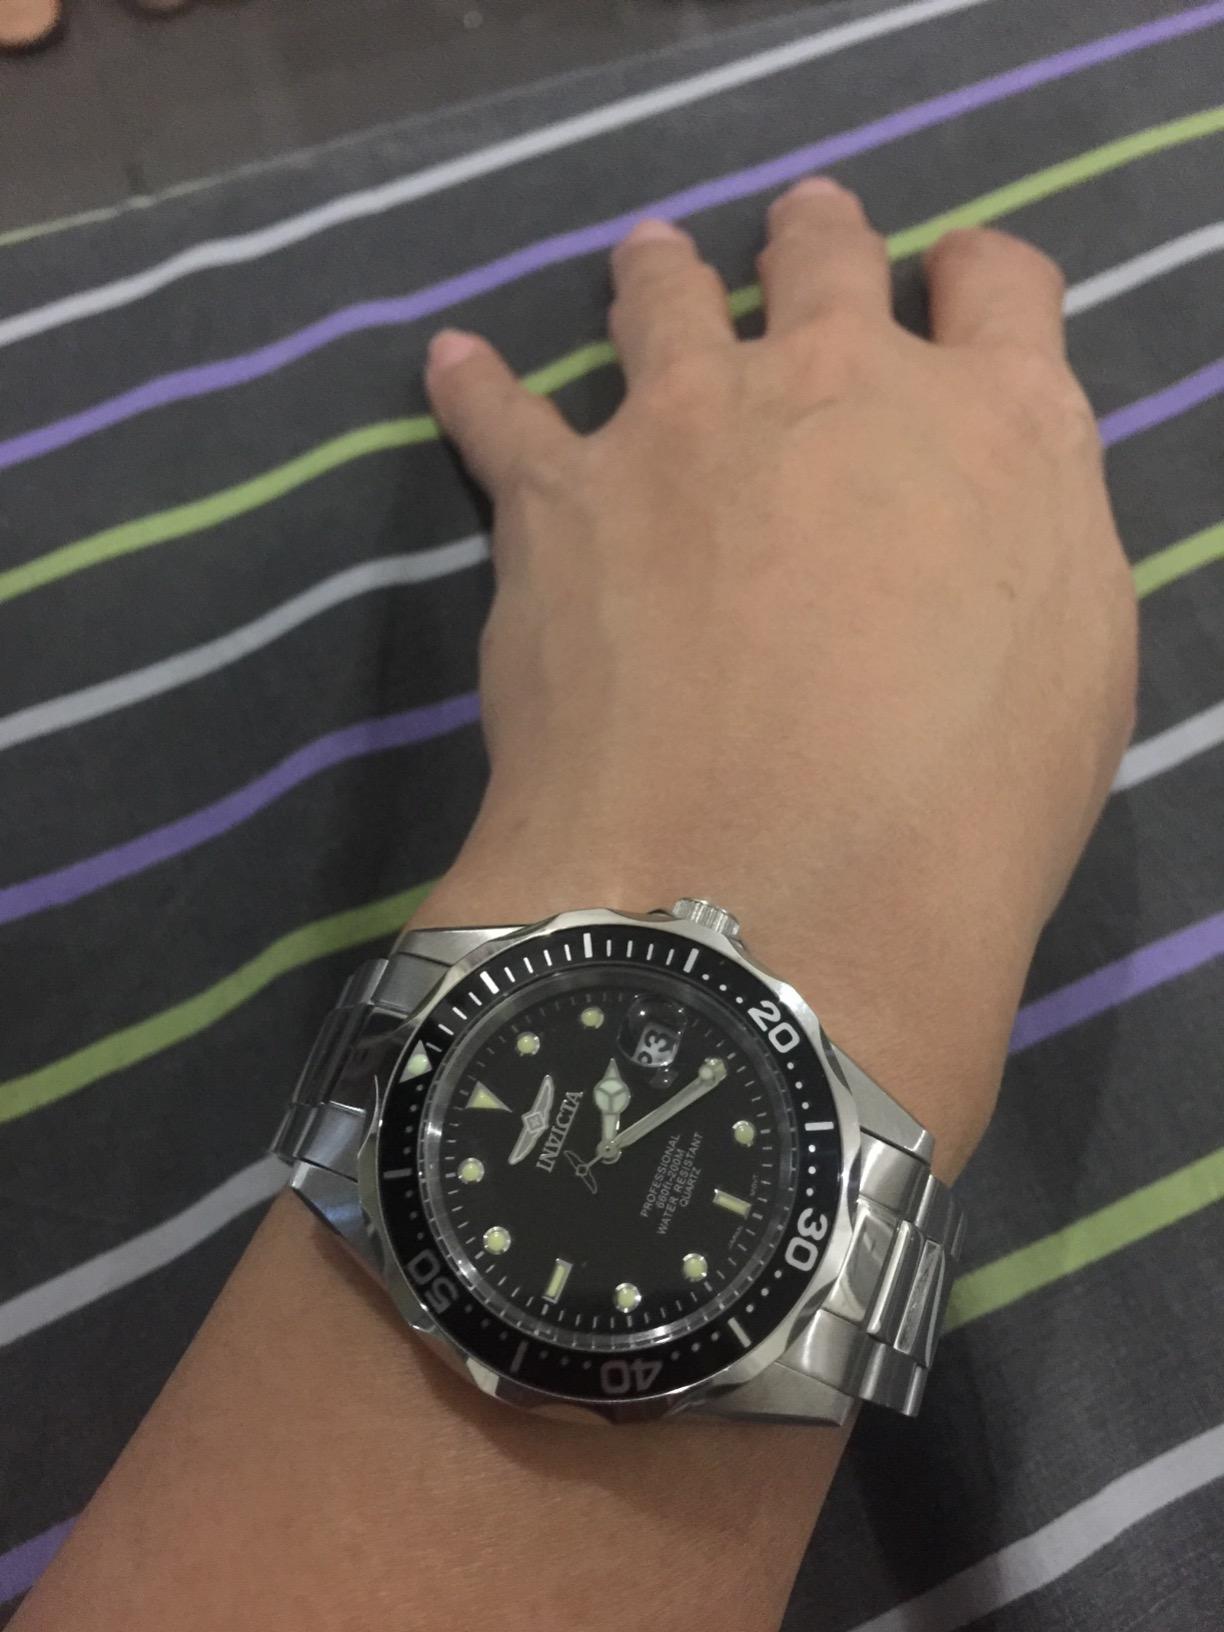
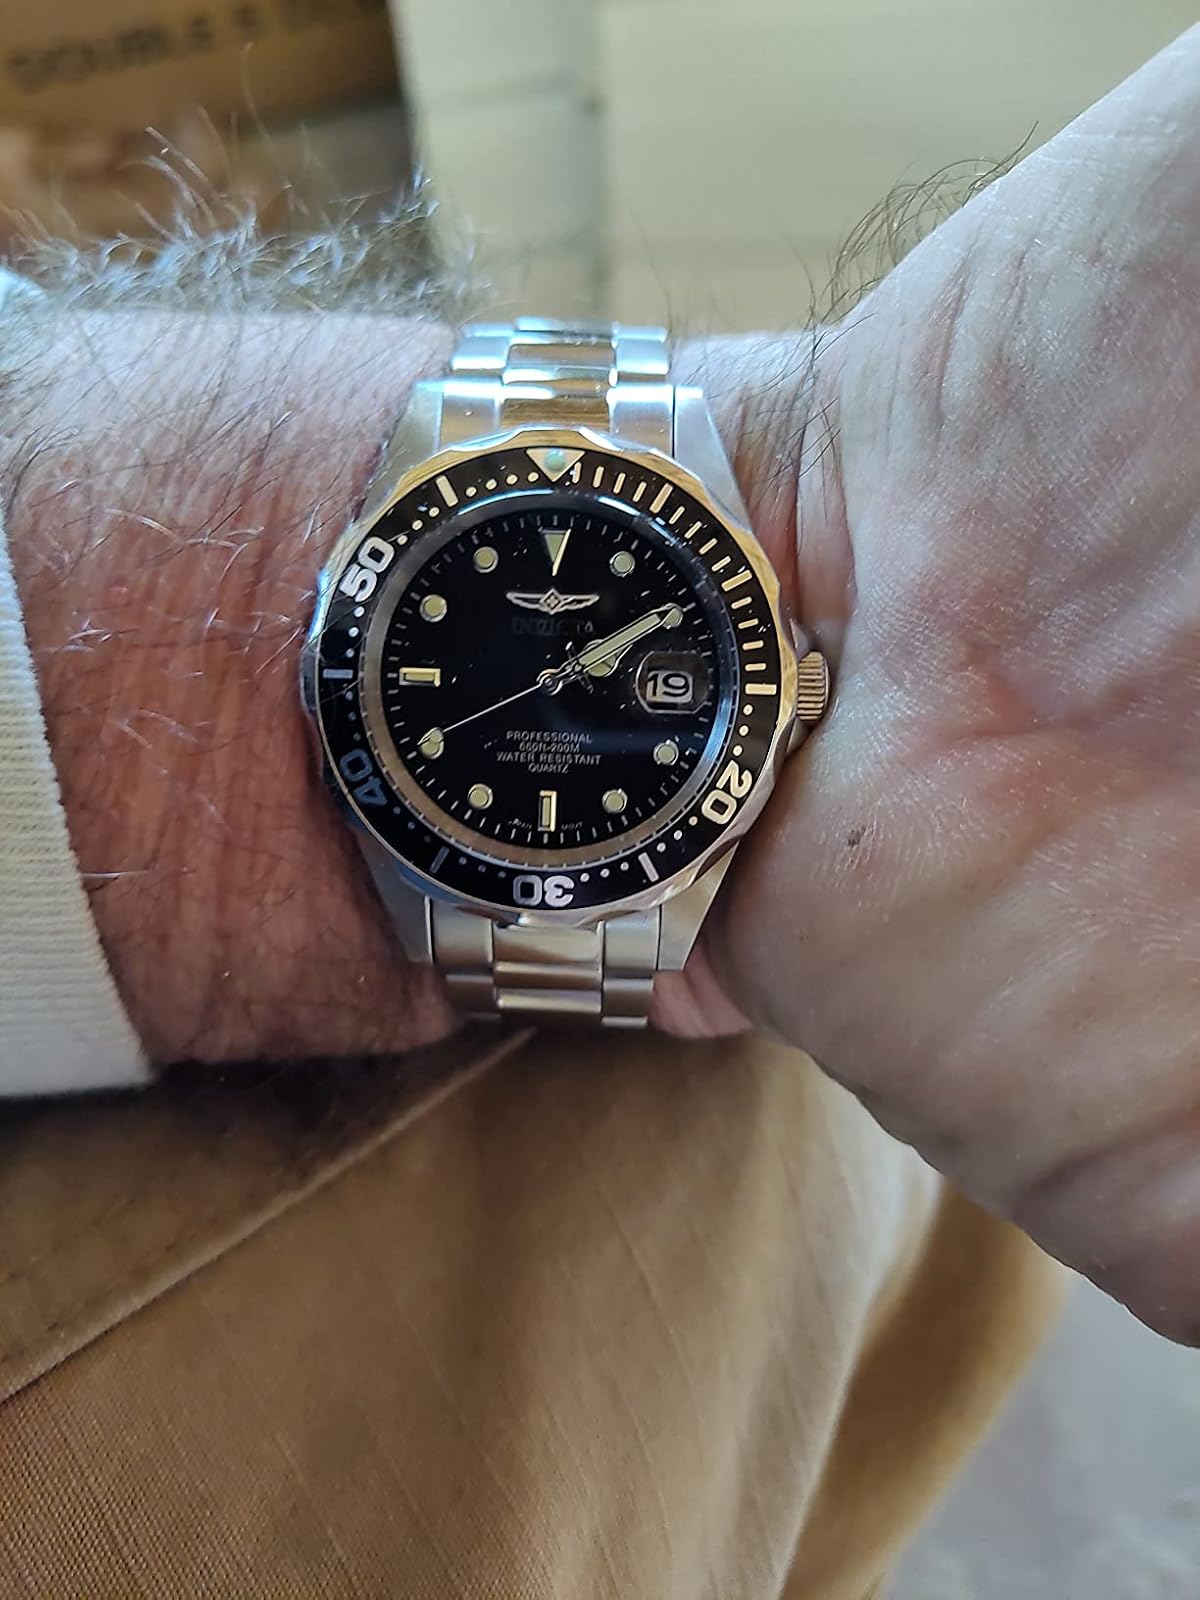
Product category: accessories_watch
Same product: yes